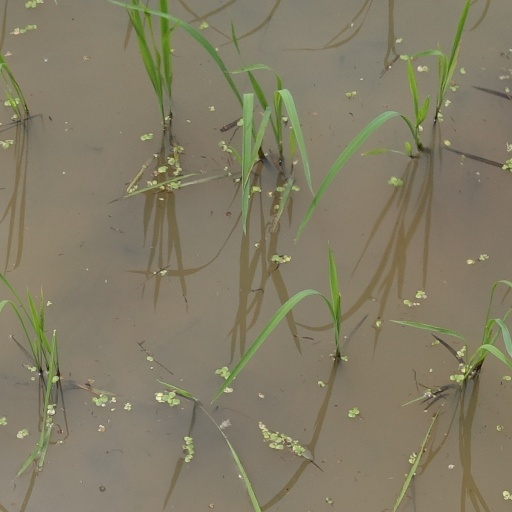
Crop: rice